Jed Whedon

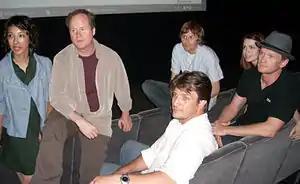
Jed Whedon (middle back) with other cast and crew for "Dr. Horrible's Sing-Along Blog"

Alongside his brothers Joss and Zack and his then fiancée Maurissa Tancharoen, he co-created and co-wrote the musical "Dr. Horrible's Sing-Along Blog" as well as playing almost every instrumental part. It was the subject of a salute by The Paley Center for Media and won an Emmy Award for Outstanding Special Class – Short-format Live-Action Entertainment Programs.